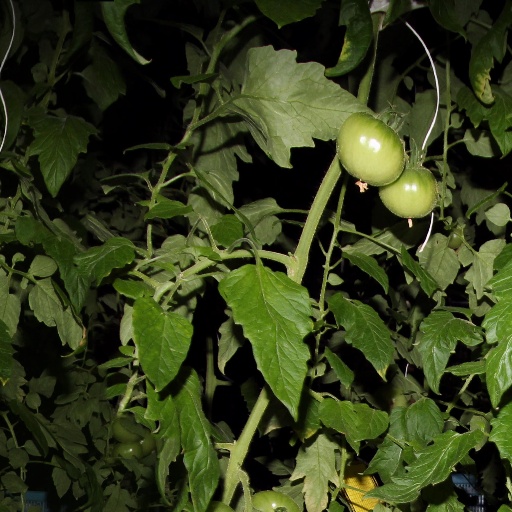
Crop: tomato